Diwali

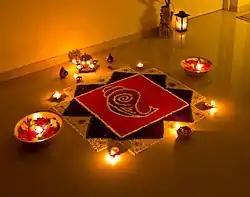
Rangoli decorations, made using coloured fine powder or sand, are popular during Diwali.

Diwali, also called Deepavali (IAST: "Dīpāvalī") or Deepawali (IAST: "Dīpāwalī"), is the Hindu festival of lights, with variations celebrated in other Indian religions such as Jainism and Sikhism. It symbolises the spiritual victory of "Dharma" over "Adharma", light over darkness, good over evil, and knowledge over ignorance. Diwali is celebrated during the Hindu lunisolar months of Ashvin (according to the amanta tradition) and Kārtikabetween around mid-September and mid-November. The celebrations generally last five or six days.